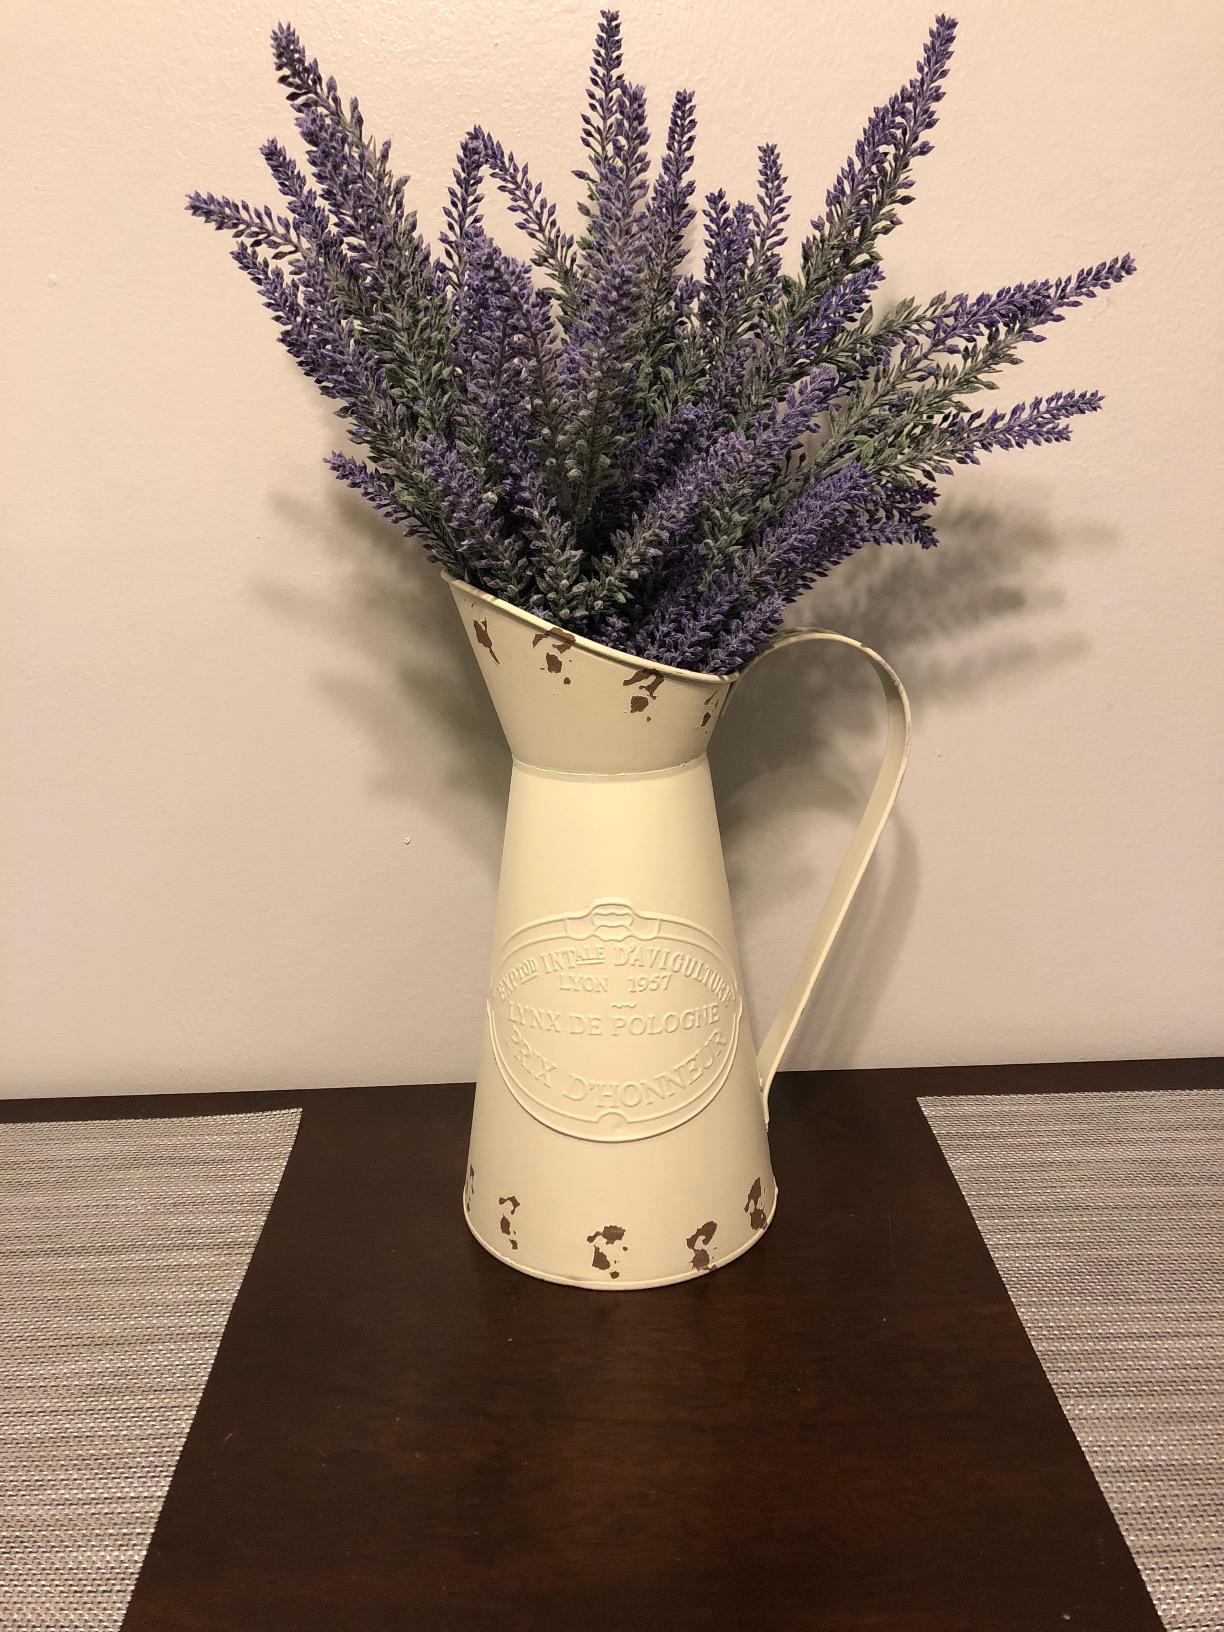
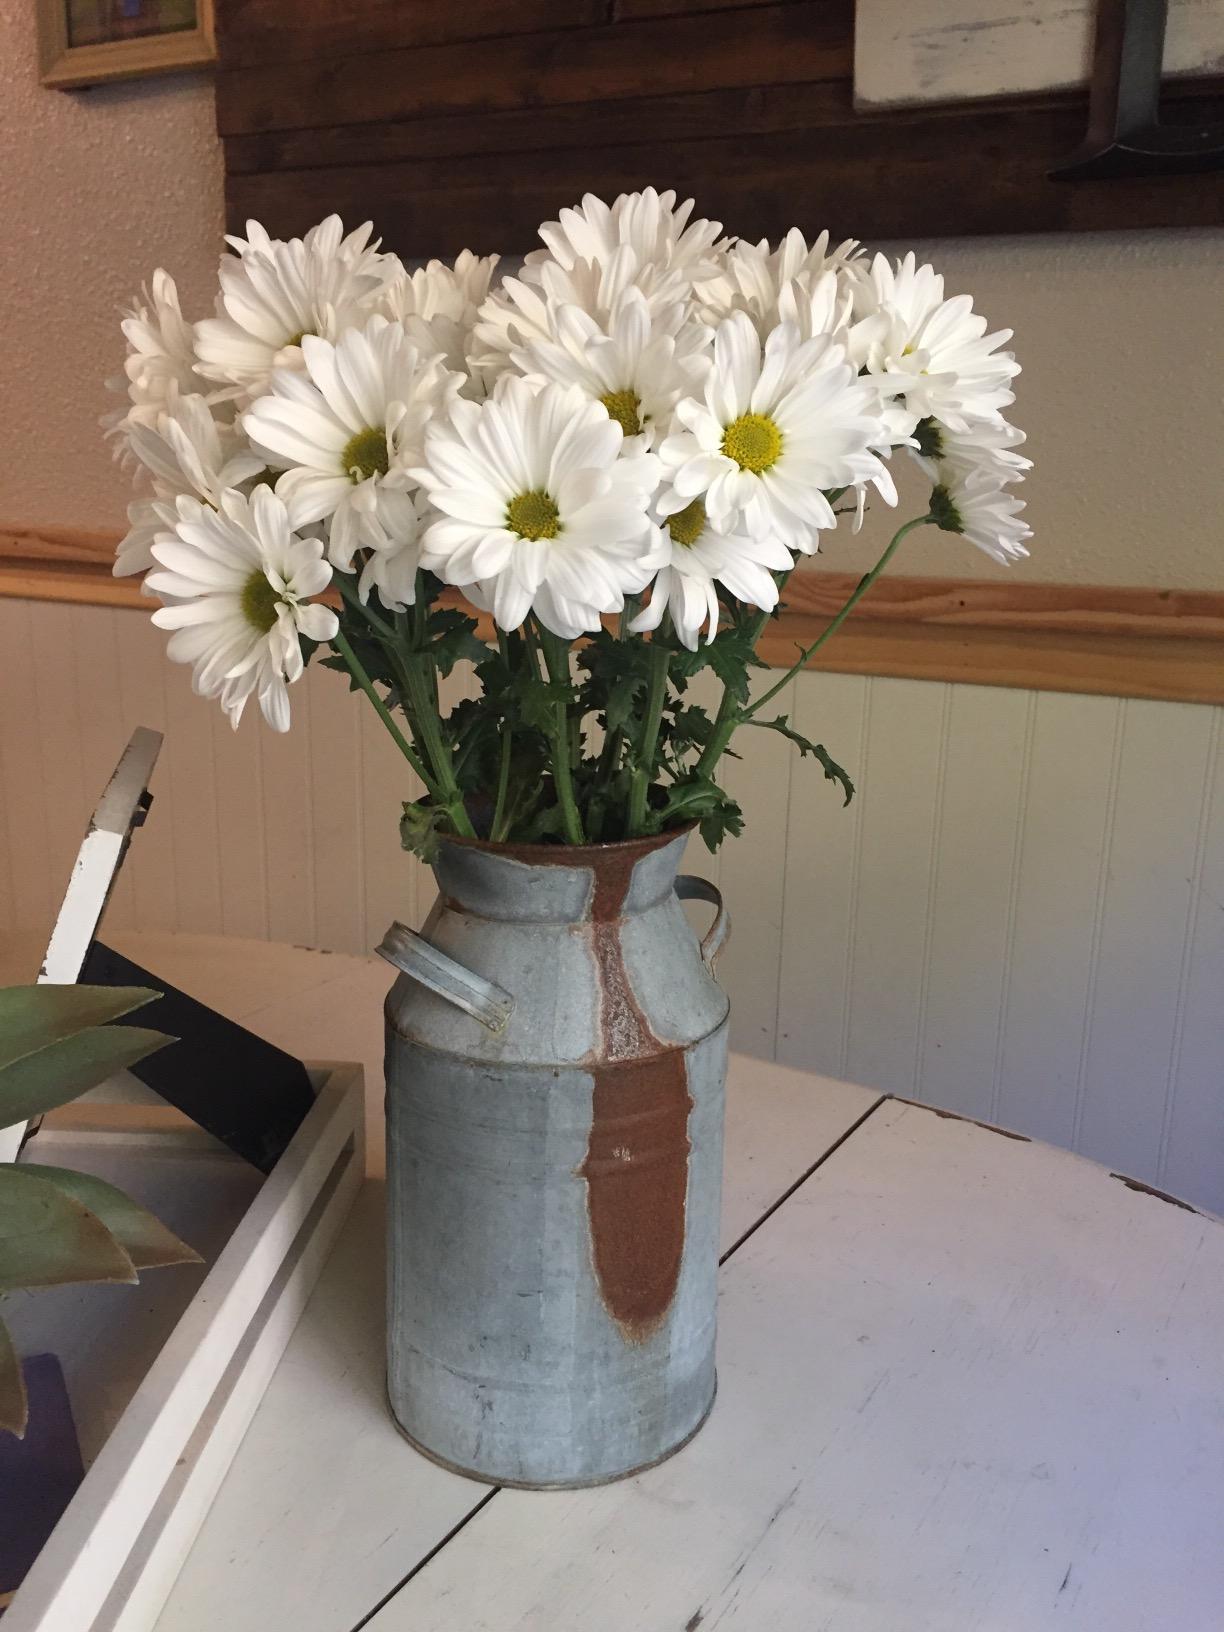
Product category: vase
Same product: no